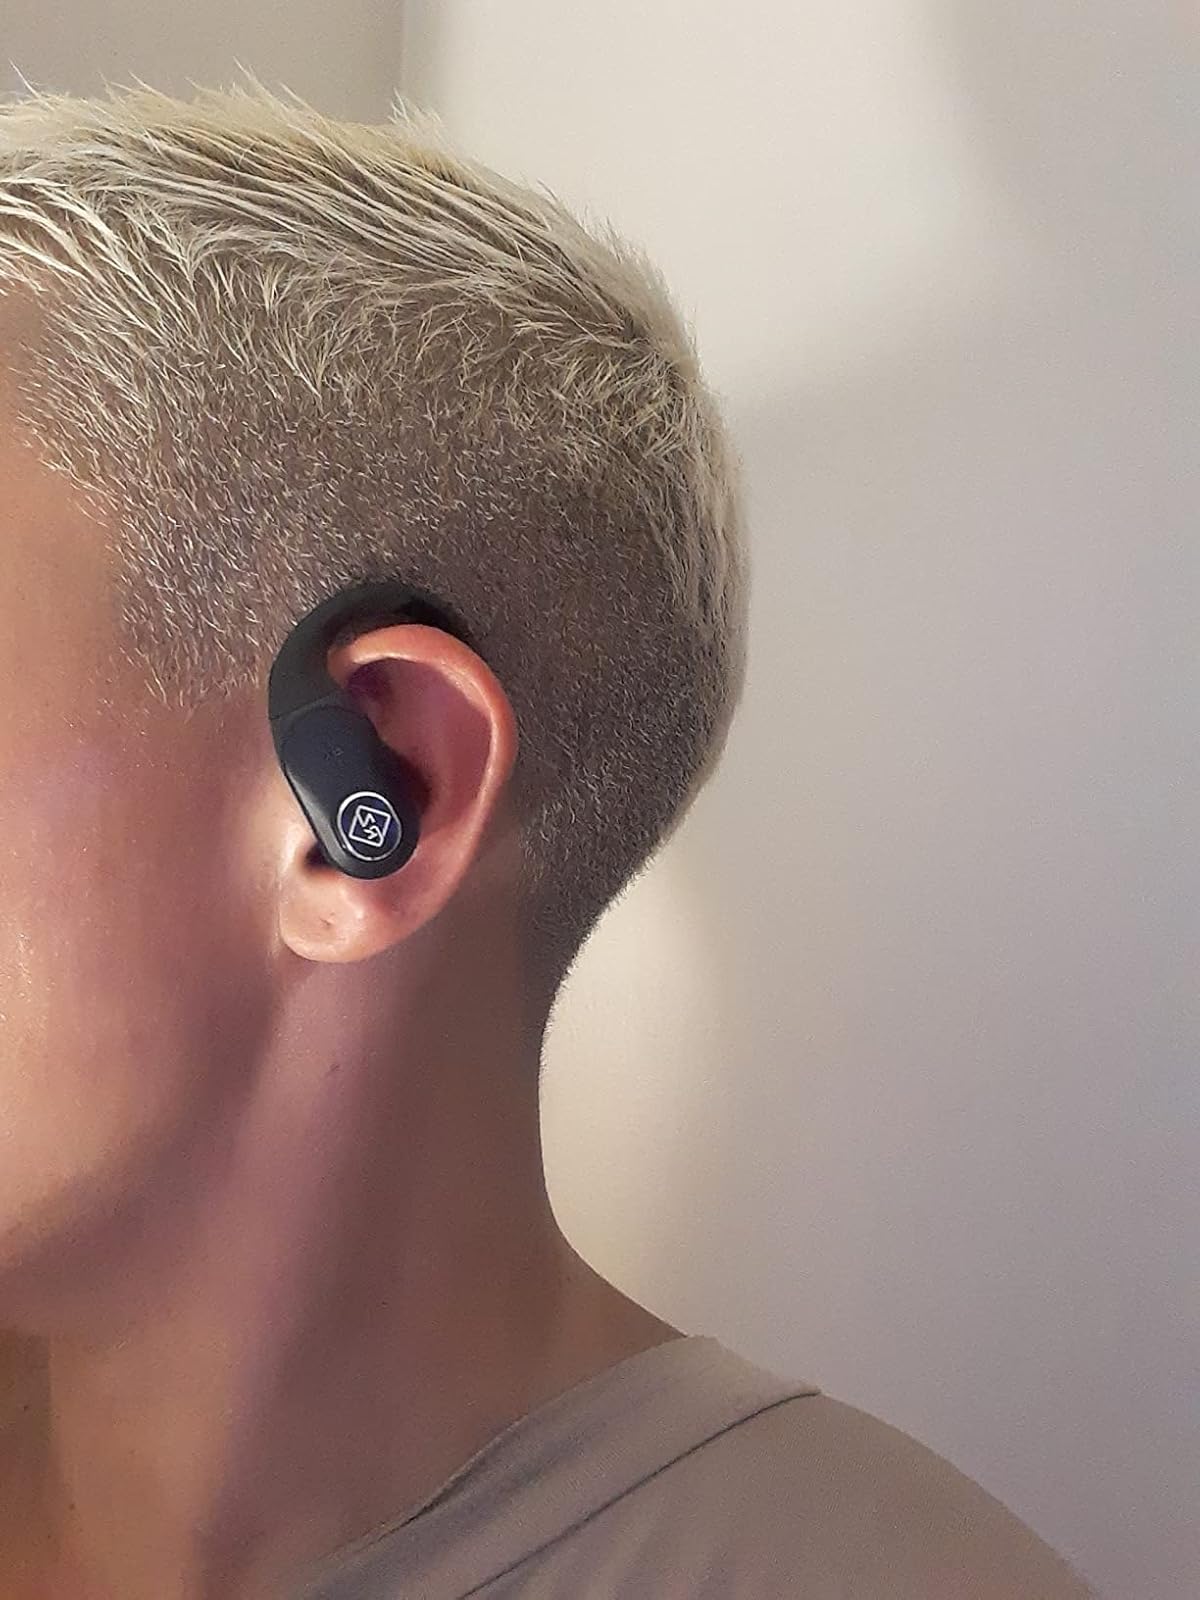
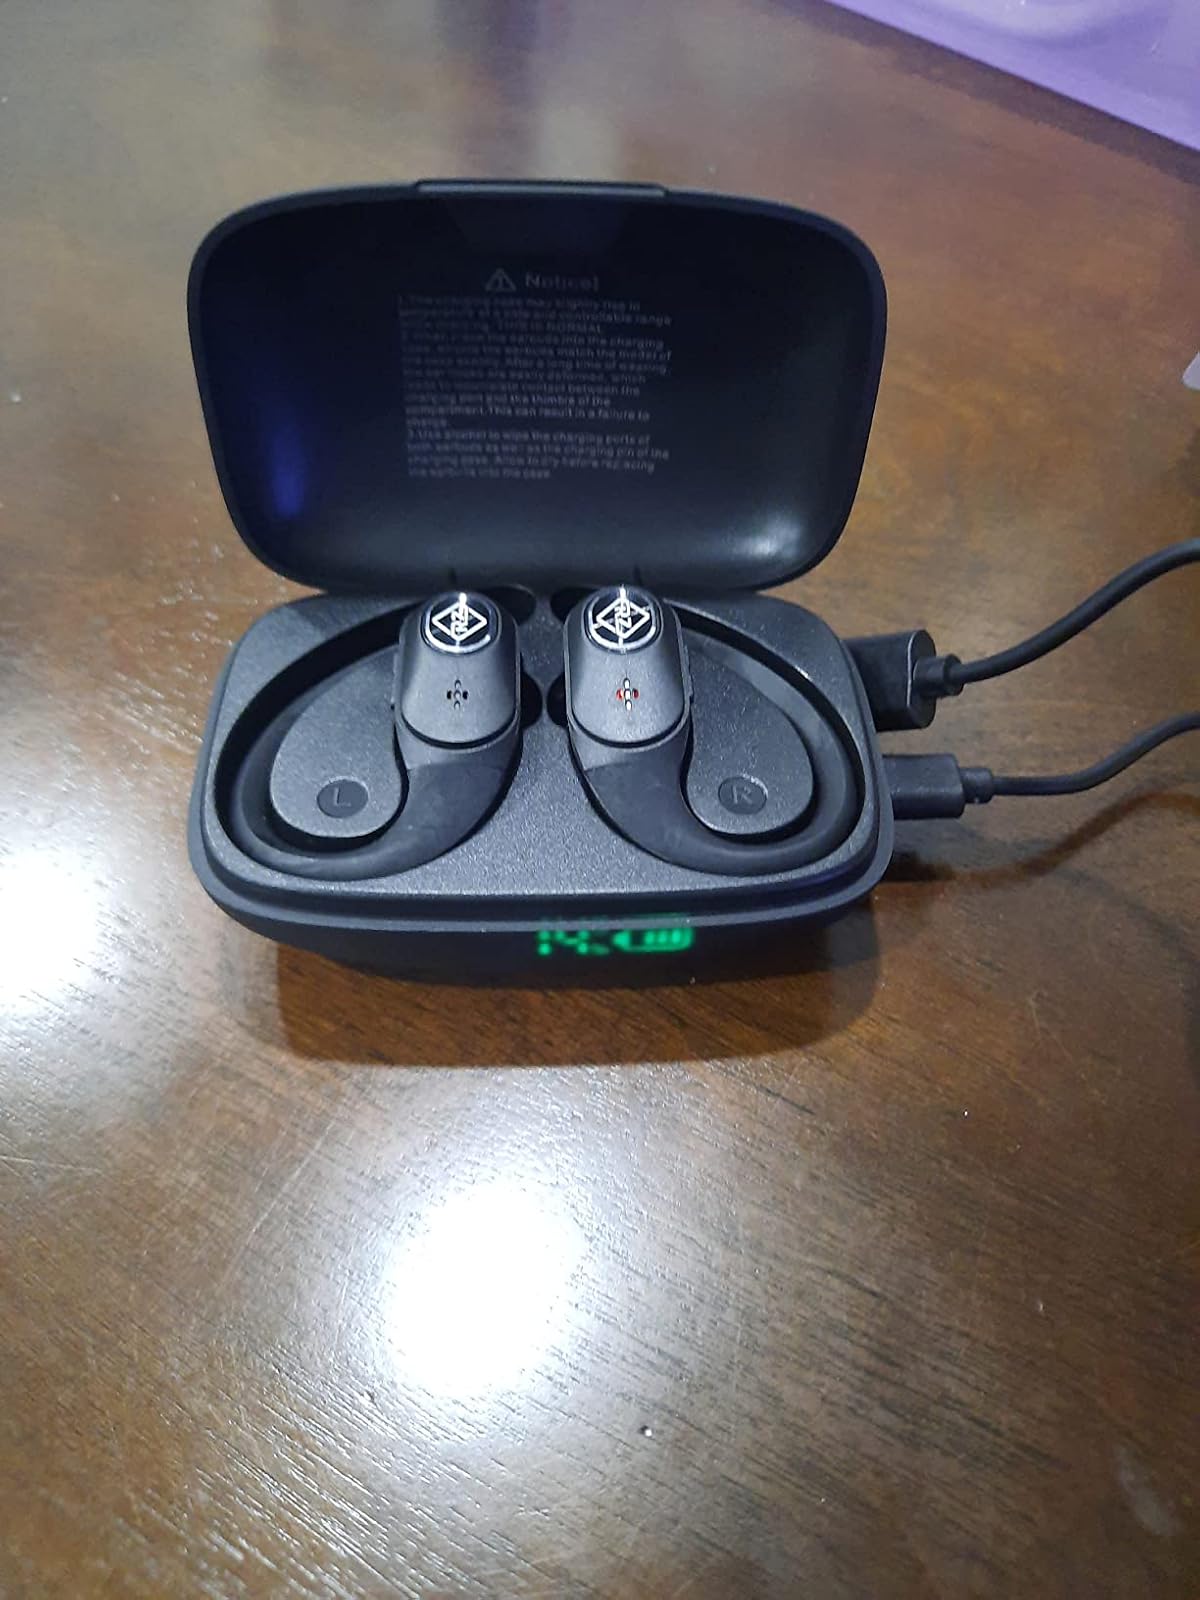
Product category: earbuds
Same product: yes